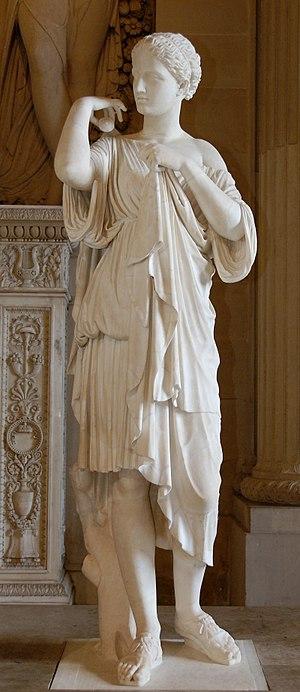
Artémis de Gabies. Marbre, copie romaine du règne de Tibère (14-37 ap. J.-C.) d'après un original grec traditionnellement attribué à Praxitèle. Découvert en 1792 par Gavin Hamilton à Gabies, Italie. Ελληνικά: Άρτεμις των Γαβίων, Ρωμαϊκό αντίγραφο της εποχής του Τιβέριου (14-37 π.Χ.), το αρχικό αποδίδεται στον Πραξιτέλη. Ανακαλύφθηκε το 1792 από τον Γκάβιν Χάμιλτον στα Γάβια της Ιταλίας (κοντά στη Ρώμη)
La Diane de Gabies est une statue de femme drapée représentant probablement la déesse Artémis, qui est traditionnellement rattachée au sculpteur Praxitèle. Après avoir fait partie de la collection Borghèse, elle est conservée au musée du Louvre sous le numéro d'inventaire Ma 529.
Praxitèle, né vers 395 av. J.-C., mort avant 326 av. J.-C., est dès l'Antiquité l'un des plus célèbres sculpteurs grecs. Varron écrit ainsi : « Grâce à l'excellence de son talent, Praxitèle n'est inconnu d'aucun homme un tant soit peu cultivé ». On place l'œuvre de Praxitèle dans la période du « second classicisme », auprès d'autres grands sculpteurs grecs comme Léocharès, Scopas, et Lysippe, qui reprennent les modèles de la période classique tout en renouvelant la représentation en apportant une réponse aux canons classiques établis par les œuvres de Polyclète, visible notamment dans de nouvelles recherches stylistiques, l'émergence de nouveaux types, et une nouvelle pondération.
Gabies est une ancienne ville du Latium, à 20 km à l'est de Rome.